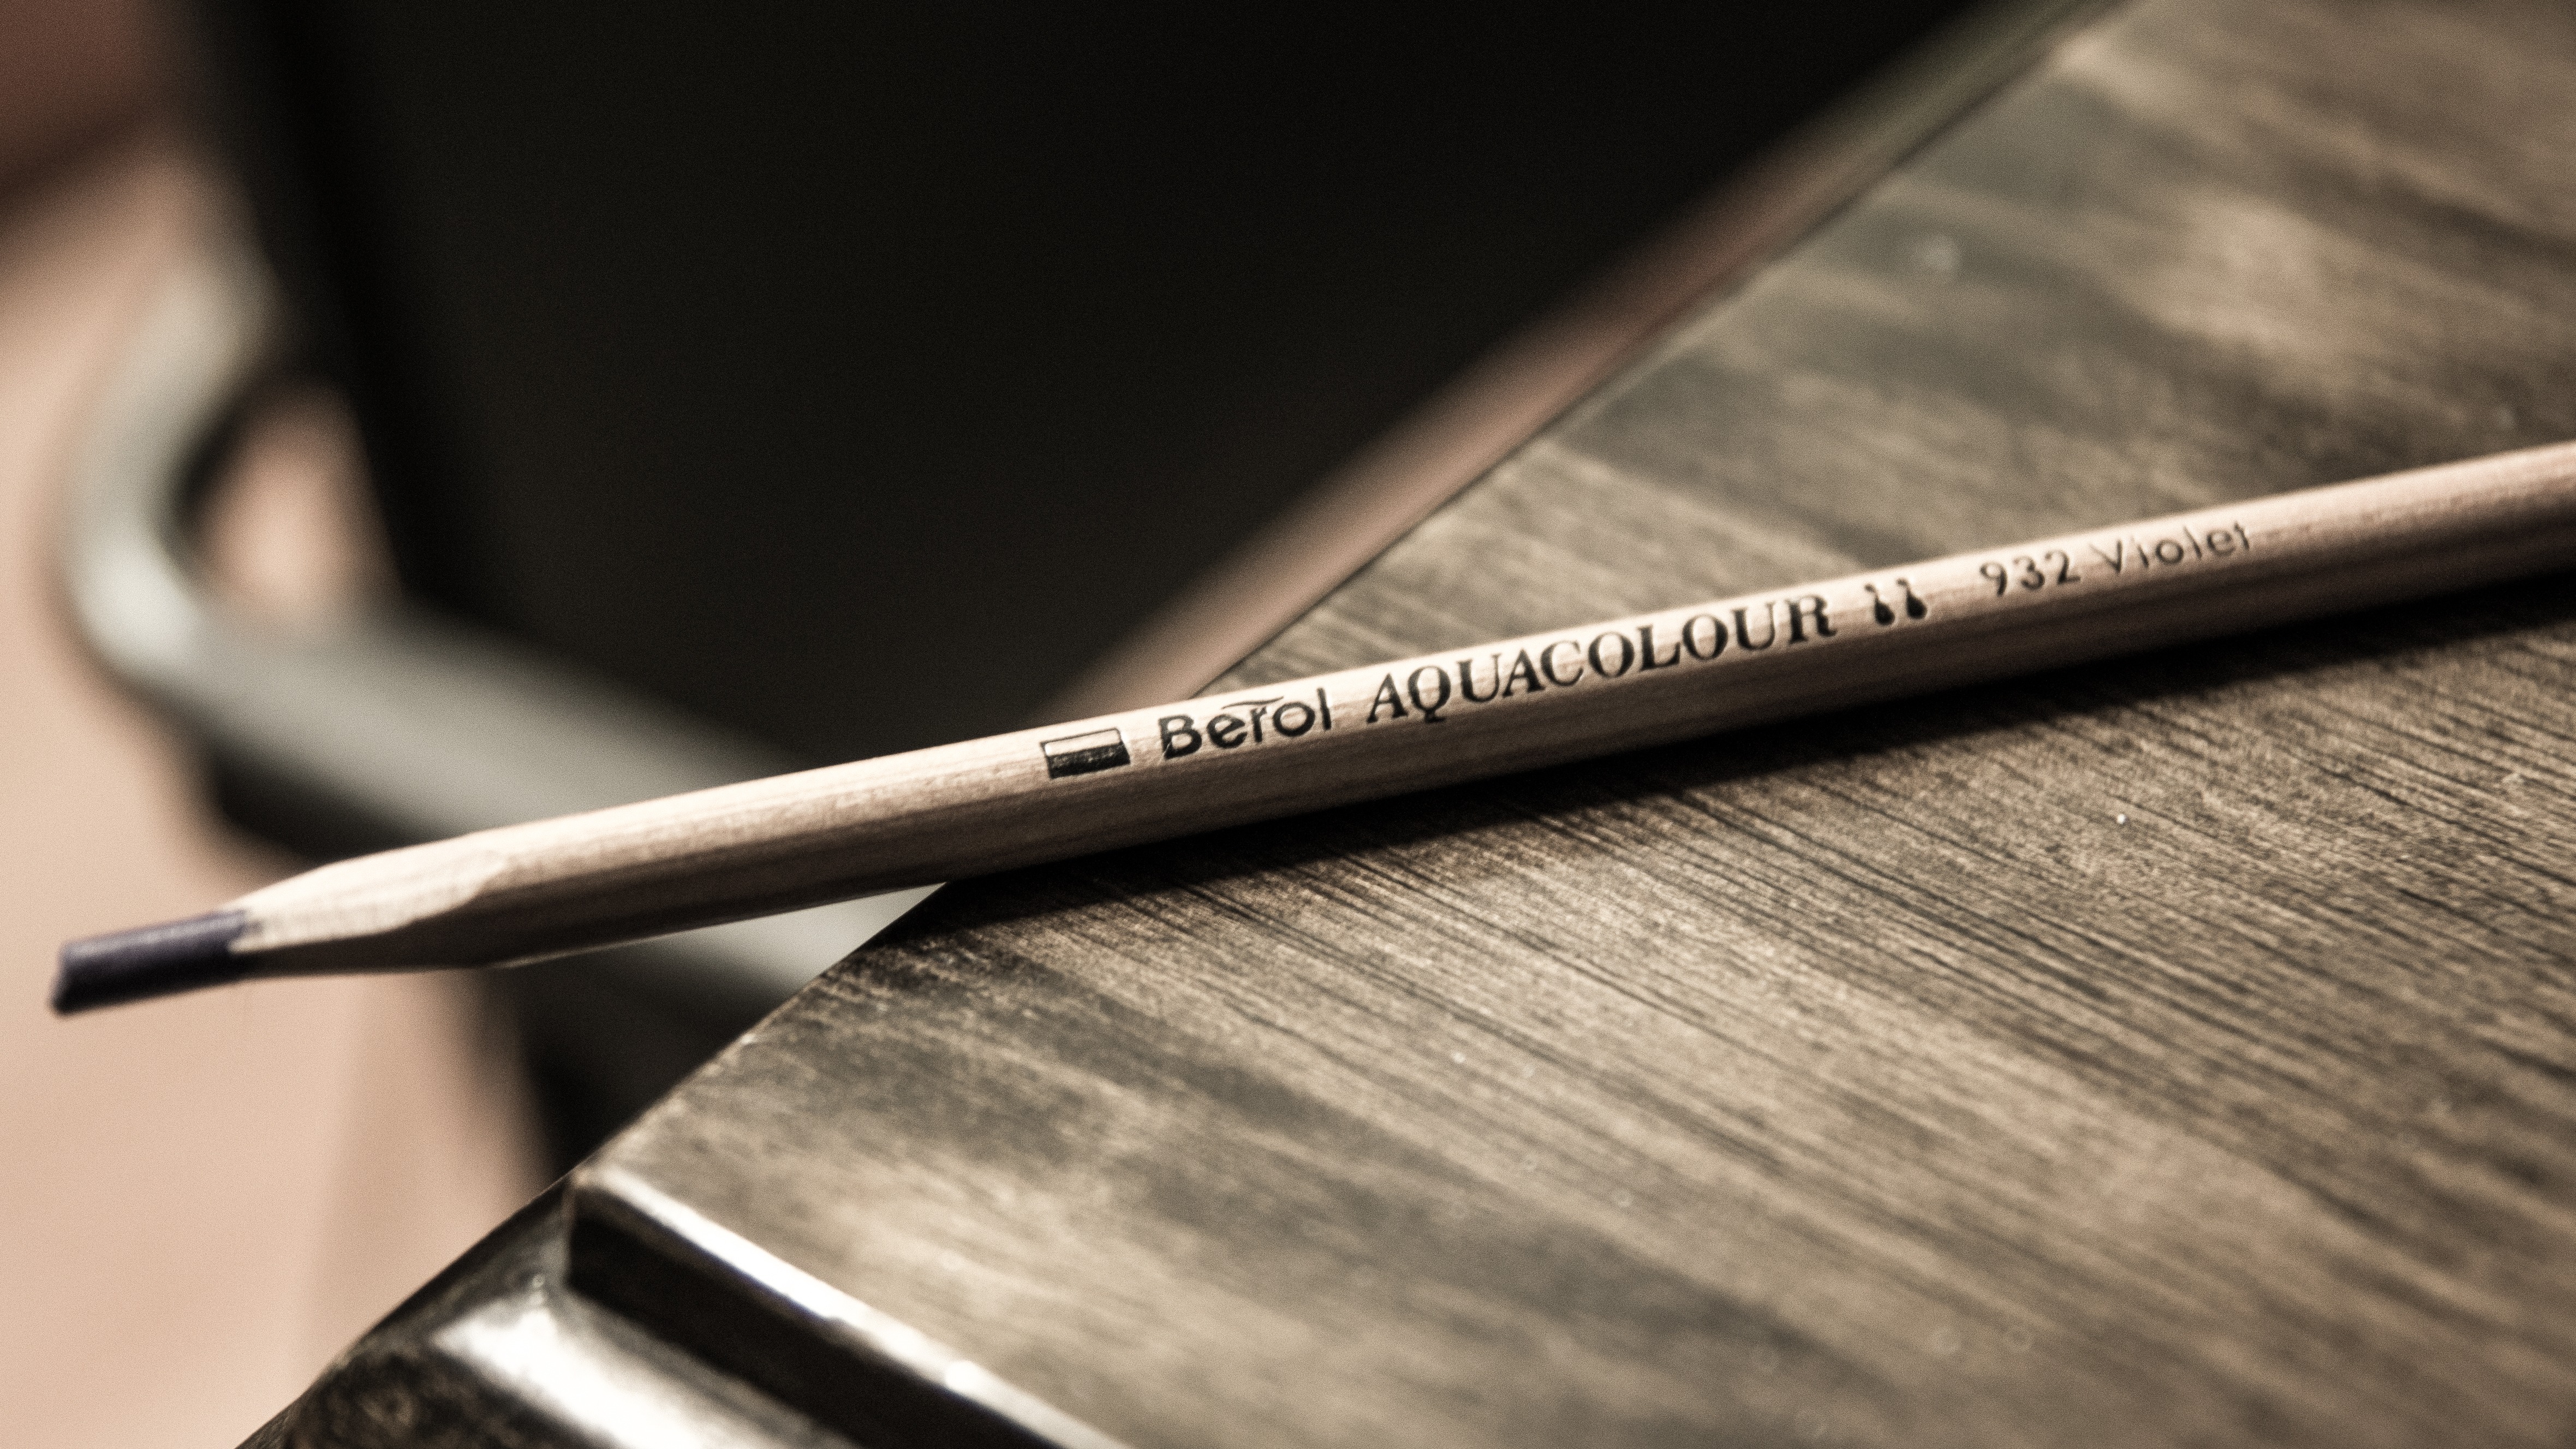
writing, hand, pencil, indoor, brown, close up, focus, study, eye, organ, cosmetics, decorum